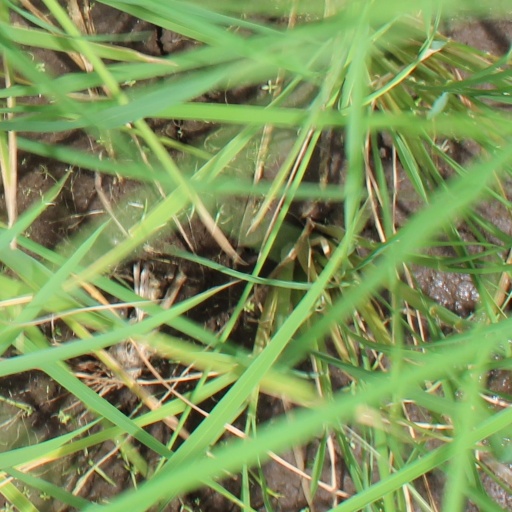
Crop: rice